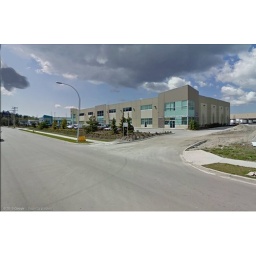
Aesthetically pleasing new warehouse built on Grace road in Surrey